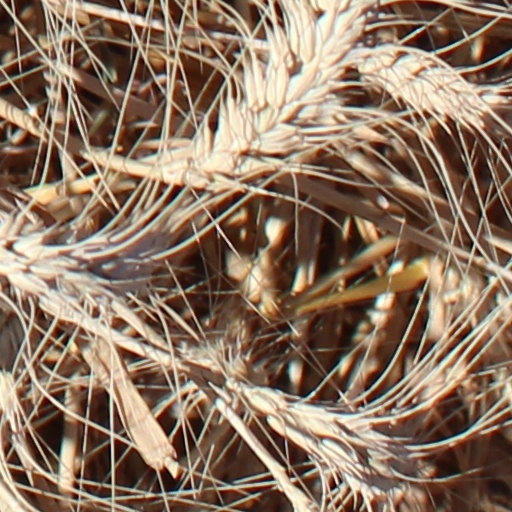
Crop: wheat